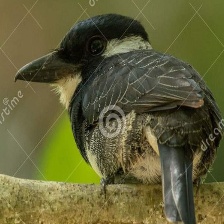
Species: BLACK BREASTED PUFFBIRD
Scientific name: NOTHARCHUS PECTORALIS